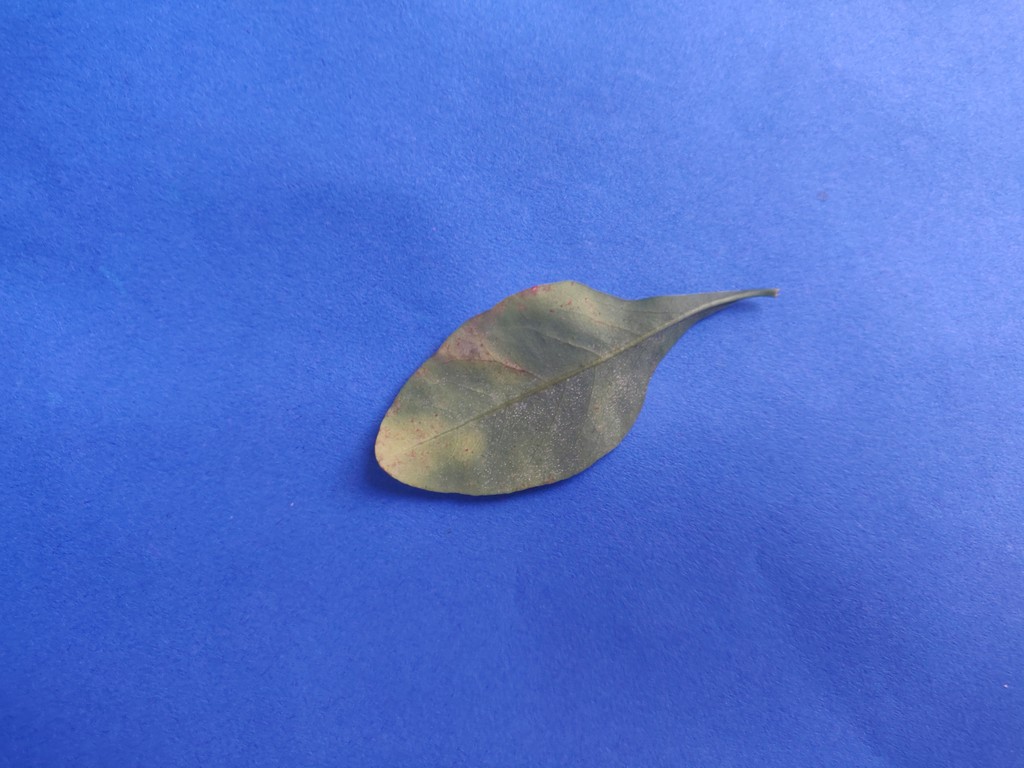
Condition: Unhealthy
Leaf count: single
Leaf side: back